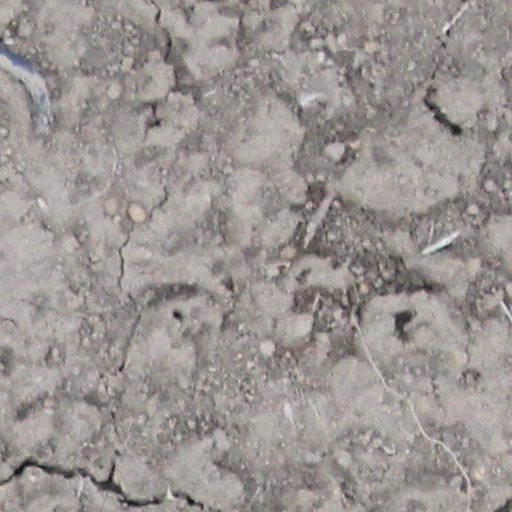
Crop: wheat